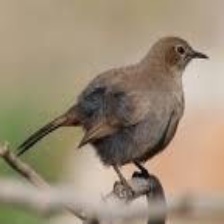
Species: DUSKY ROBIN
Scientific name: MELANODRYAS VITTATA
ImageNet parent category: robin